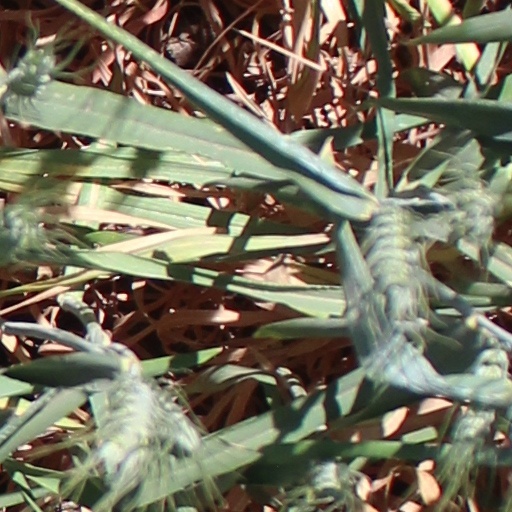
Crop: wheat